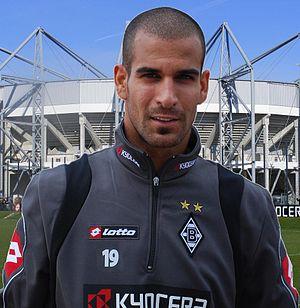
L'étoile est un des symboles pouvant orner certains maillots de football et utilisés pour préciser le palmarès des équipes concernées.
Gal Alberman est un footballeur international israélien né le 17 avril 1983 à Petah Tikva. Il évolue actuellement au poste de milieu défensif pour le Maccabi Tel-Aviv en Israeli Premier League.